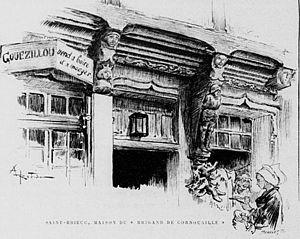
Saint-Brieuc
Guy Éder de Beaumanoir de La Haye, dit La Fontenelle, né en 1572 ou 1573, mort supplicié le 27 septembre 1602 en Place de Grève à Paris, fut un chef de guerre combattant du côté des Ligueurs pendant les guerres de la Ligue et un brigand célèbre dans la Bretagne de la fin du XVIᵉ siècle, surnommé "Le Loup".